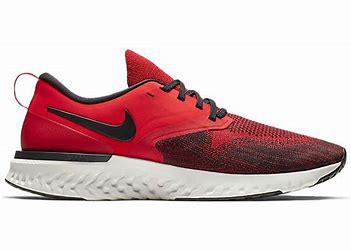
Brand: Nike
Model: Odyssey React Flyknit 2